The Saint (Simon Templar)

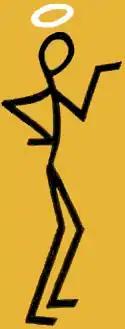
The sign of the Saint

The Saint is the nickname of the fictional character Simon Templar, featured in a series of novels and short stories by Leslie Charteris published between 1928 and 1963. After that date other authors collaborated with Charteris on books until 1983; two additional works produced without Charteris's participation were published in 1997. The character has also been portrayed in the franchise "The Saint", which includes motion pictures, radio dramas, comic strips, comic books, and three television series.